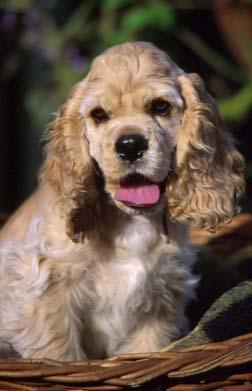
cocker_spaniel